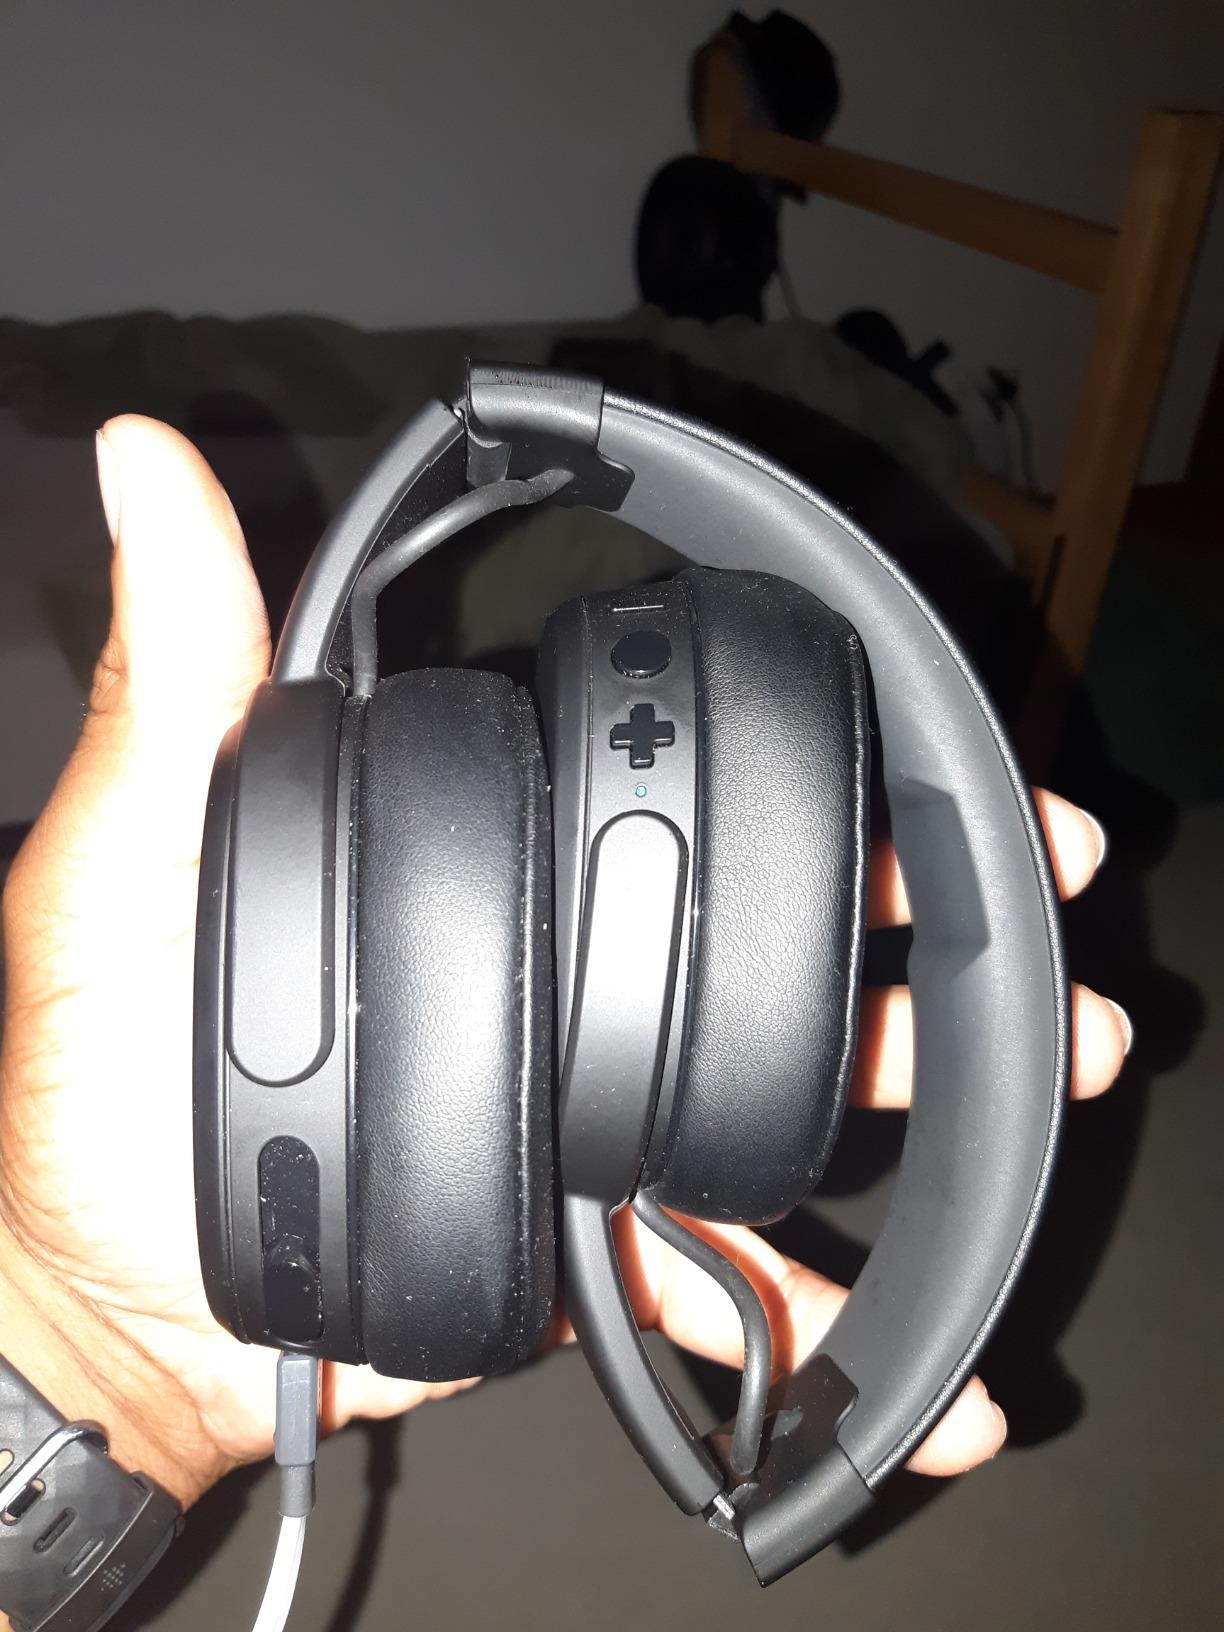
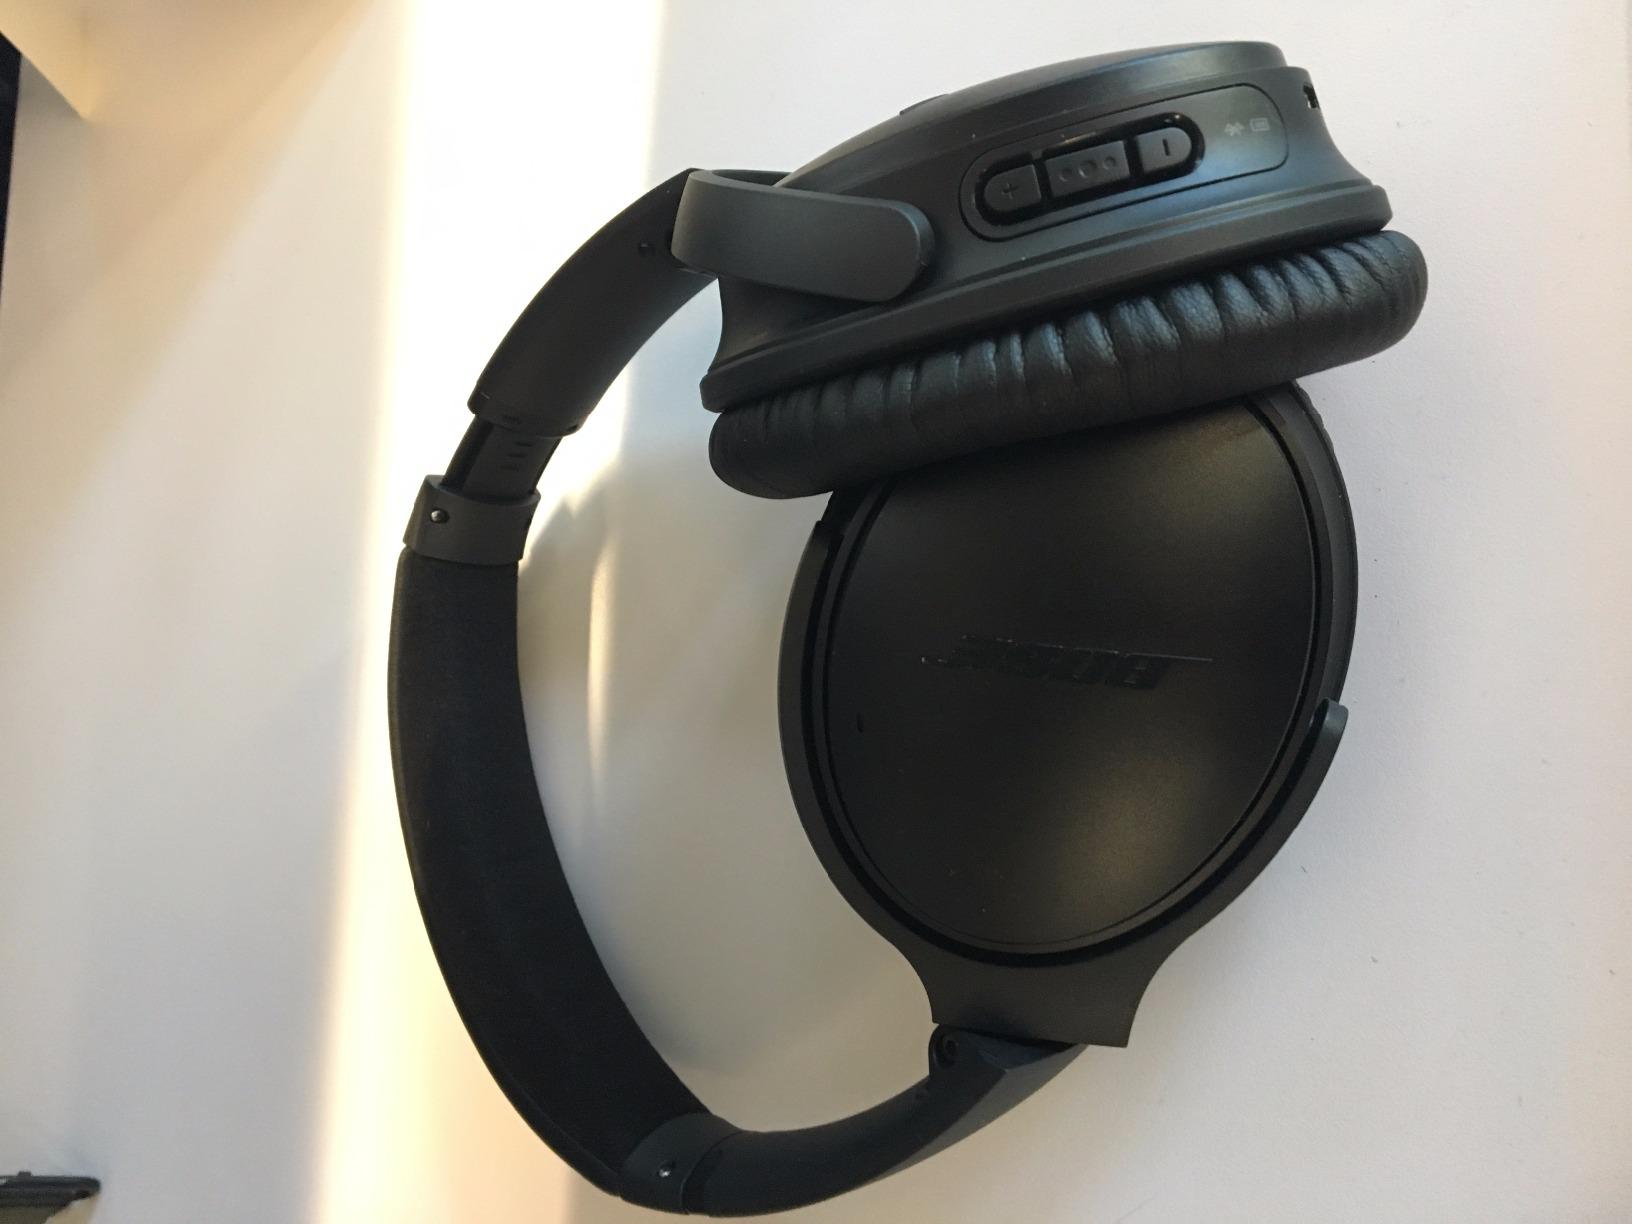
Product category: headphones
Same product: no